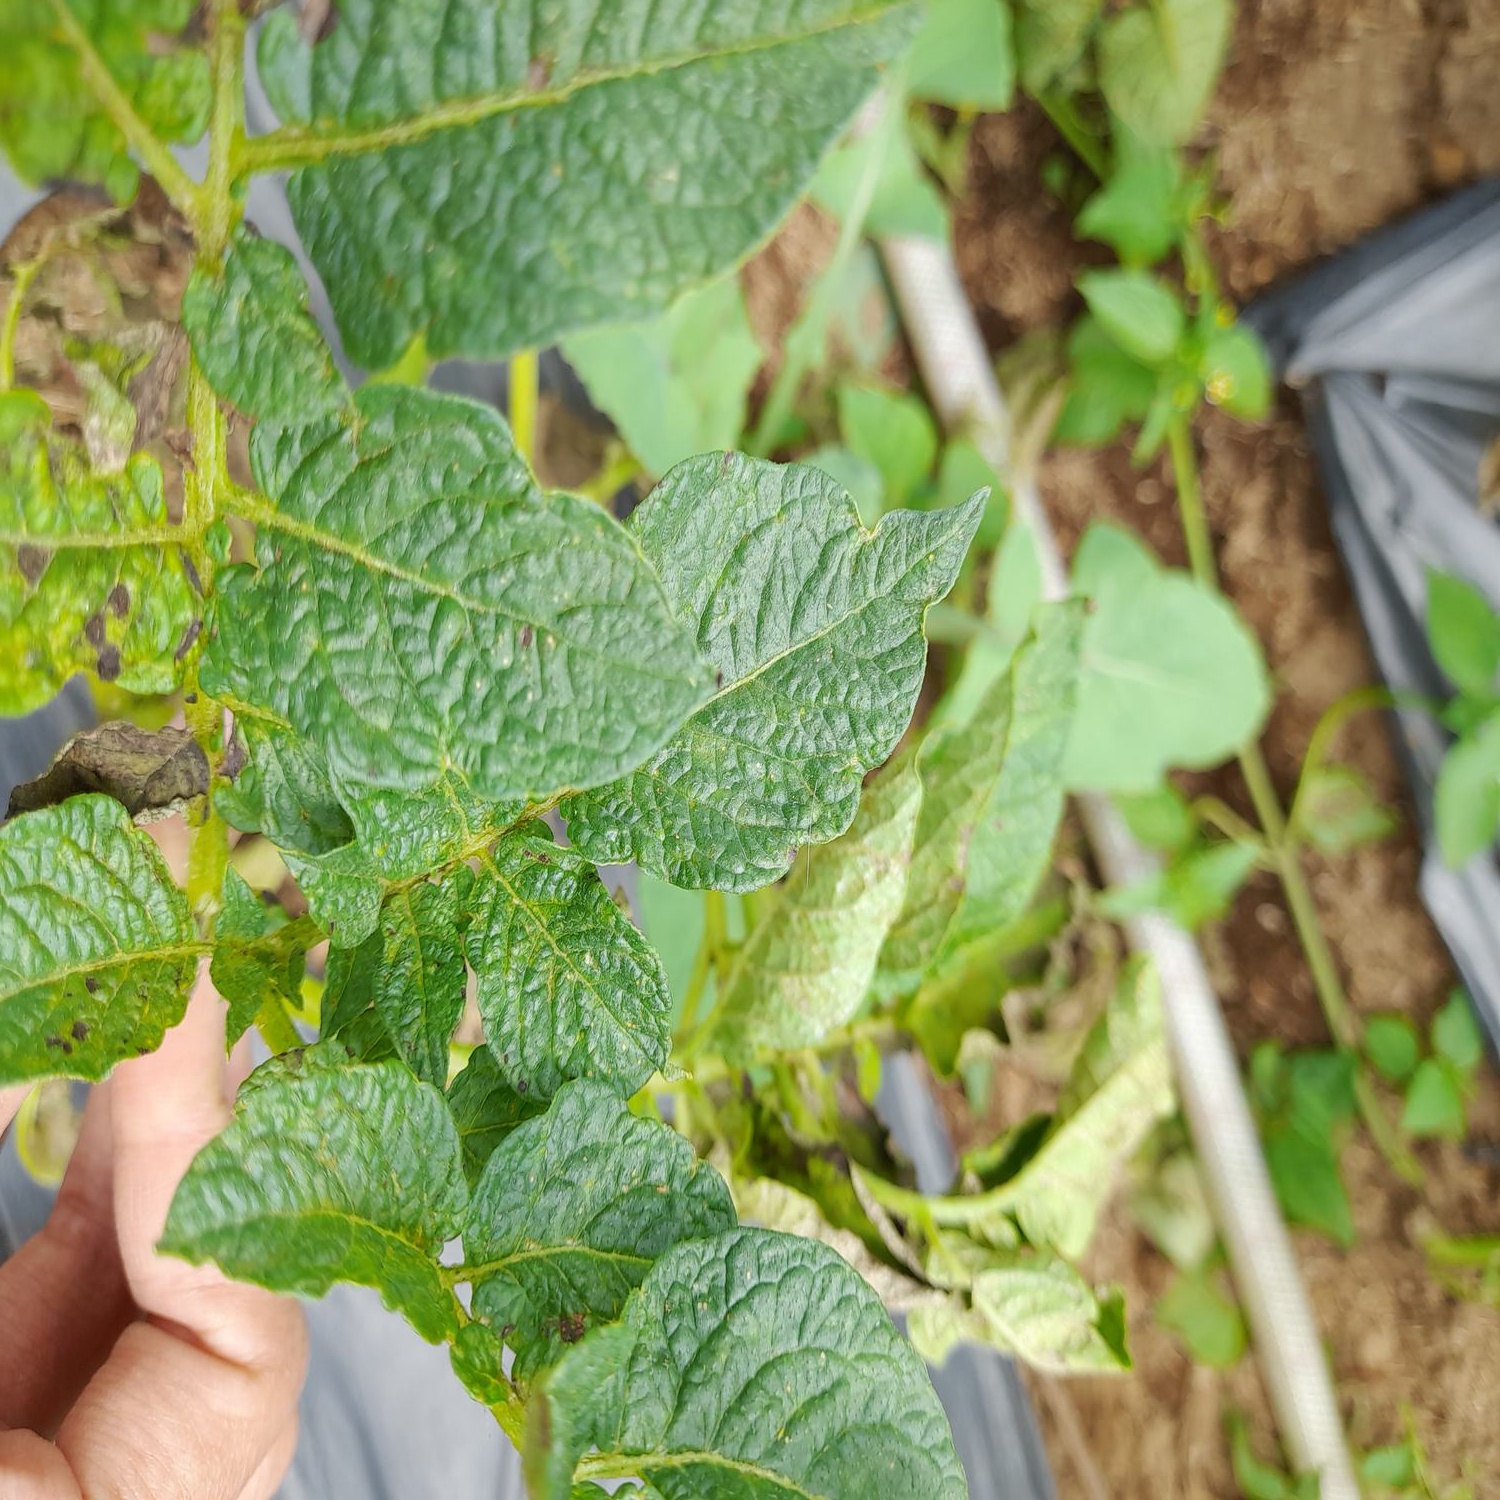
Etiqueta: Virus